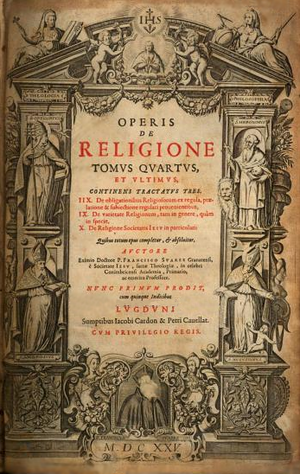
Francisco Suárez / Filosofi / Metafysik
Operis de religione (1625).
Francisco Suárez var en spansk, jesuitisk, katolsk præst, filosof og teolog, en af de ledende figurer i Salamanca-skolen, og anses generelt for at være en af de største skolastikere efter Thomas Aquinas. Hans arbejde markerer skolastikkens overgang fra dens renæssanceperiode til barokken. Han har påvirket tænkere som Leibniz, Hugo Grotius, Pufendorf, Schopenhauer og Heidegger.